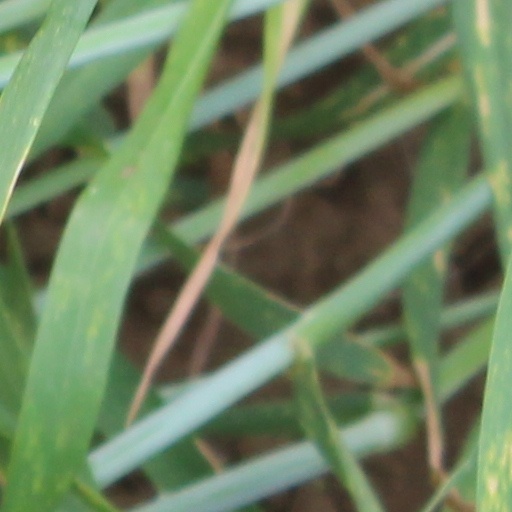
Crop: wheat